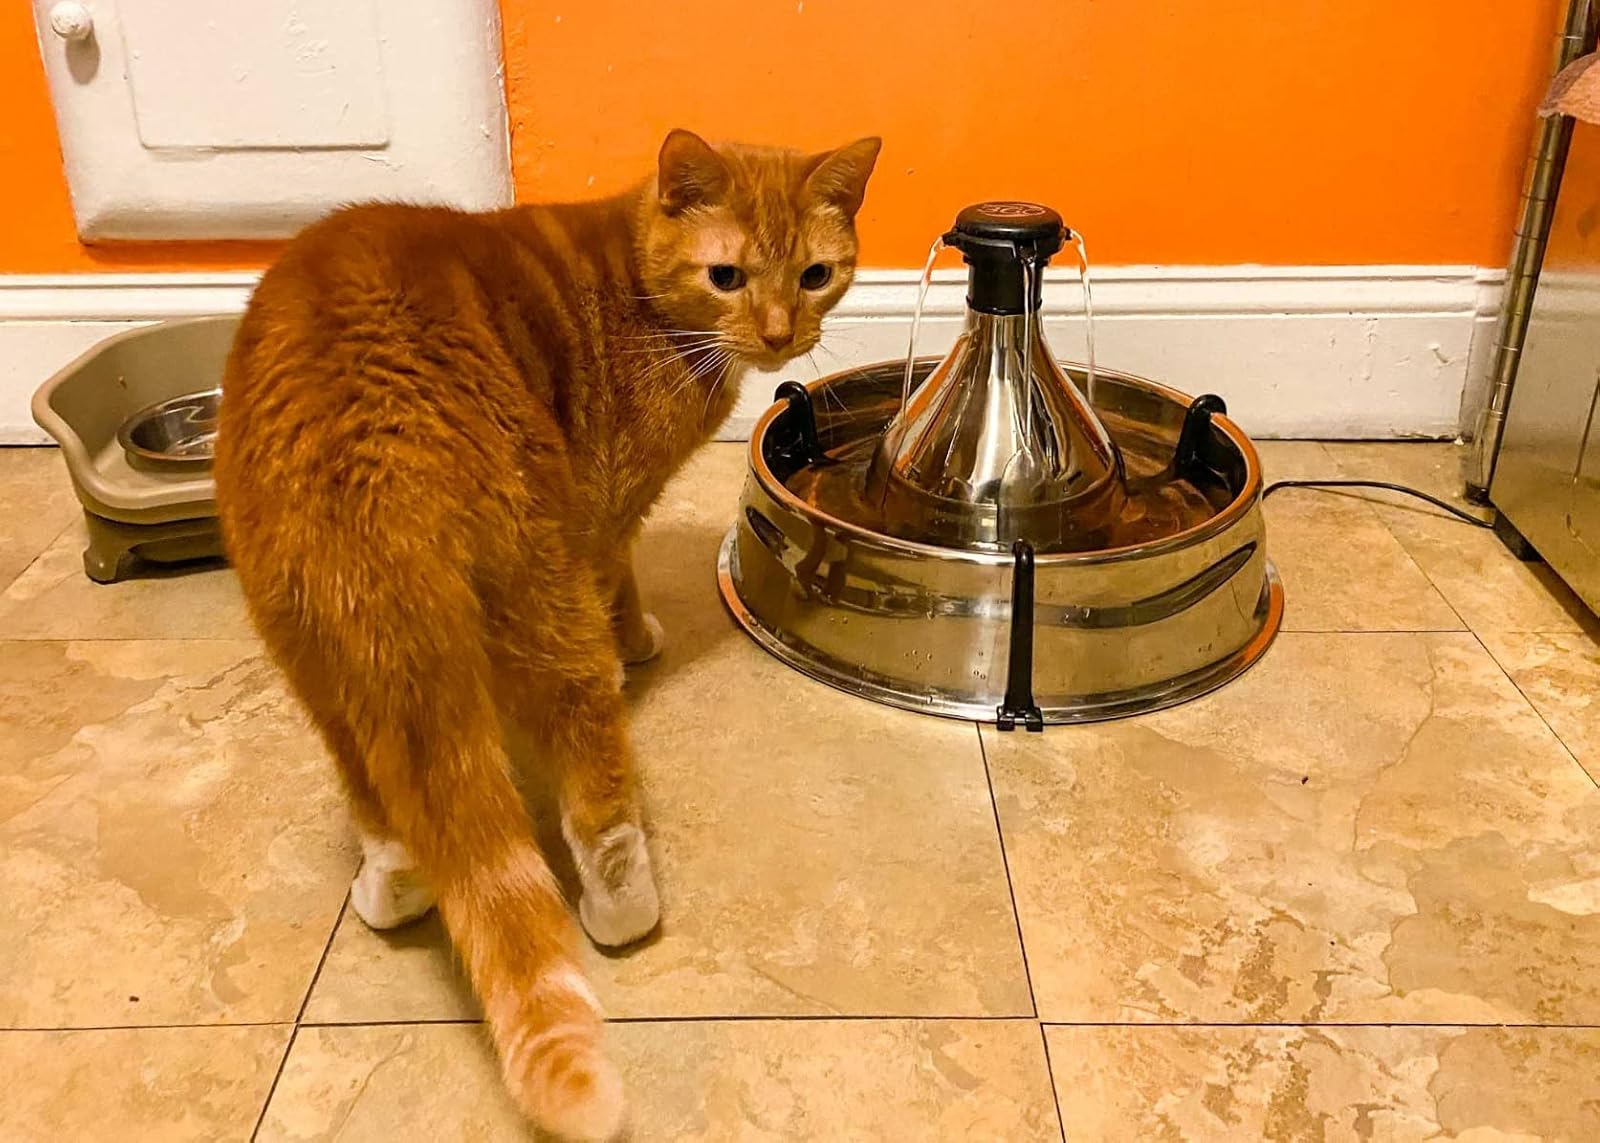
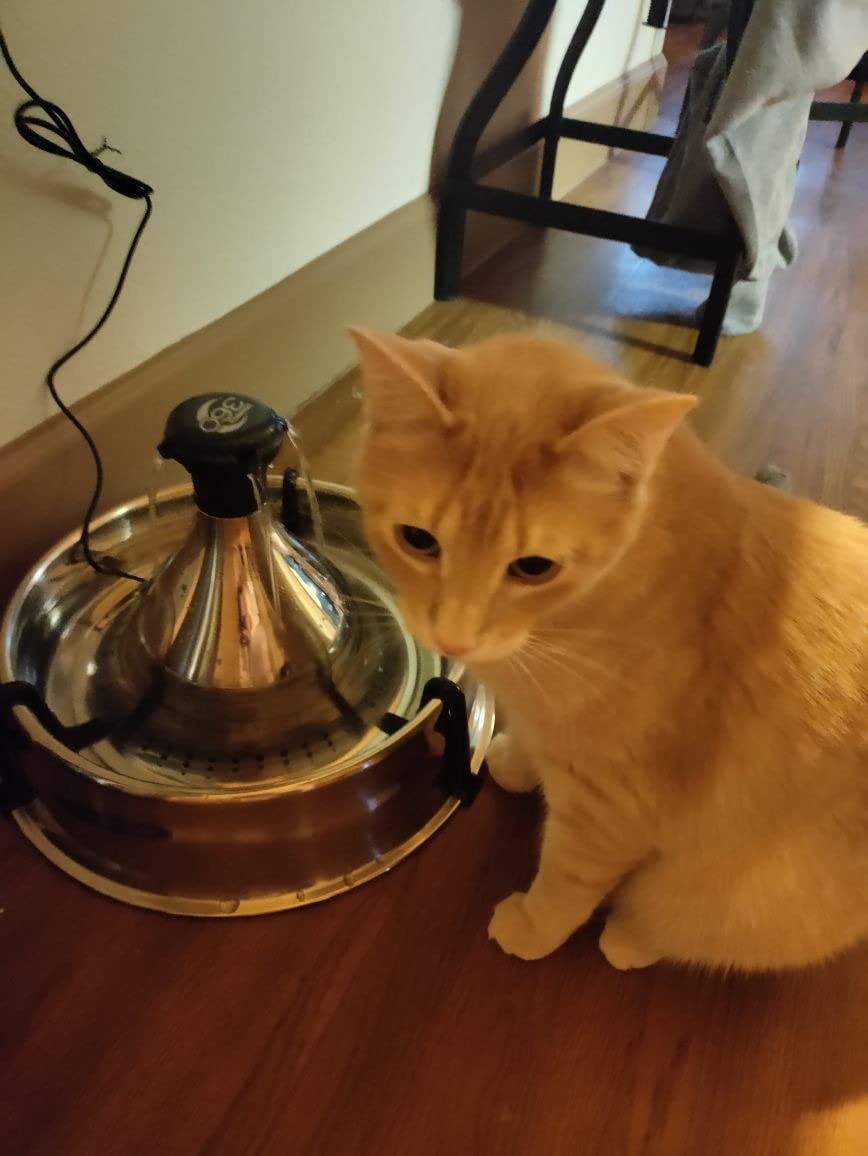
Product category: items_bowl
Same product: yes